Avenging Spirit

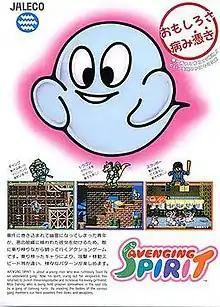
Promotional flyer for "Avenging Spirit"

Avenging Spirit, known in Japan as , is a 1991 2-player platform arcade game developed by C.P. Brain and published by Jaleco.